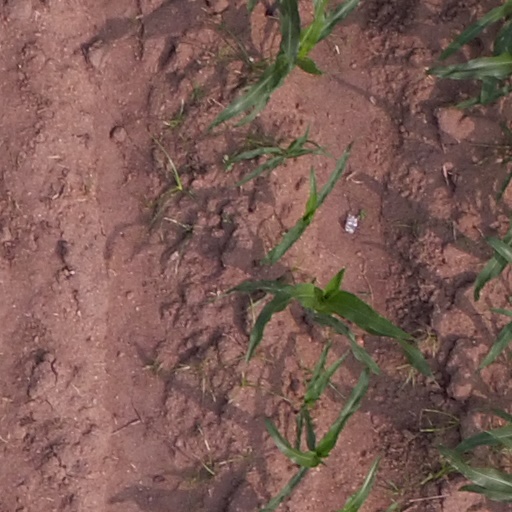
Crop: maize; corn